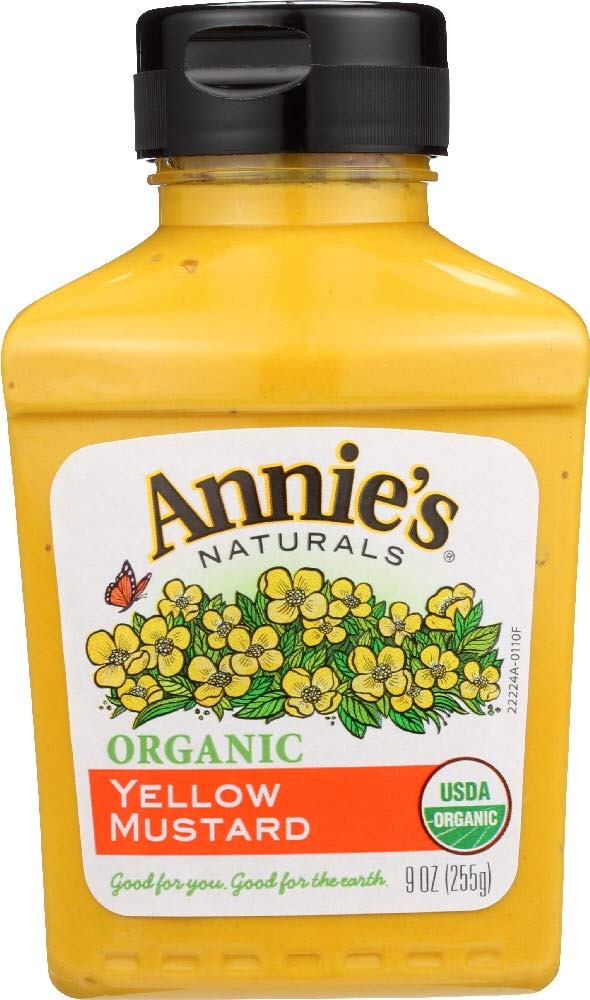
Item Name: Annie'S Naturals Organic Yellow Mustard ( 9 OZ) (Pack of 96)96
Value: 864.0
Unit: Ounce

Price: 6.27